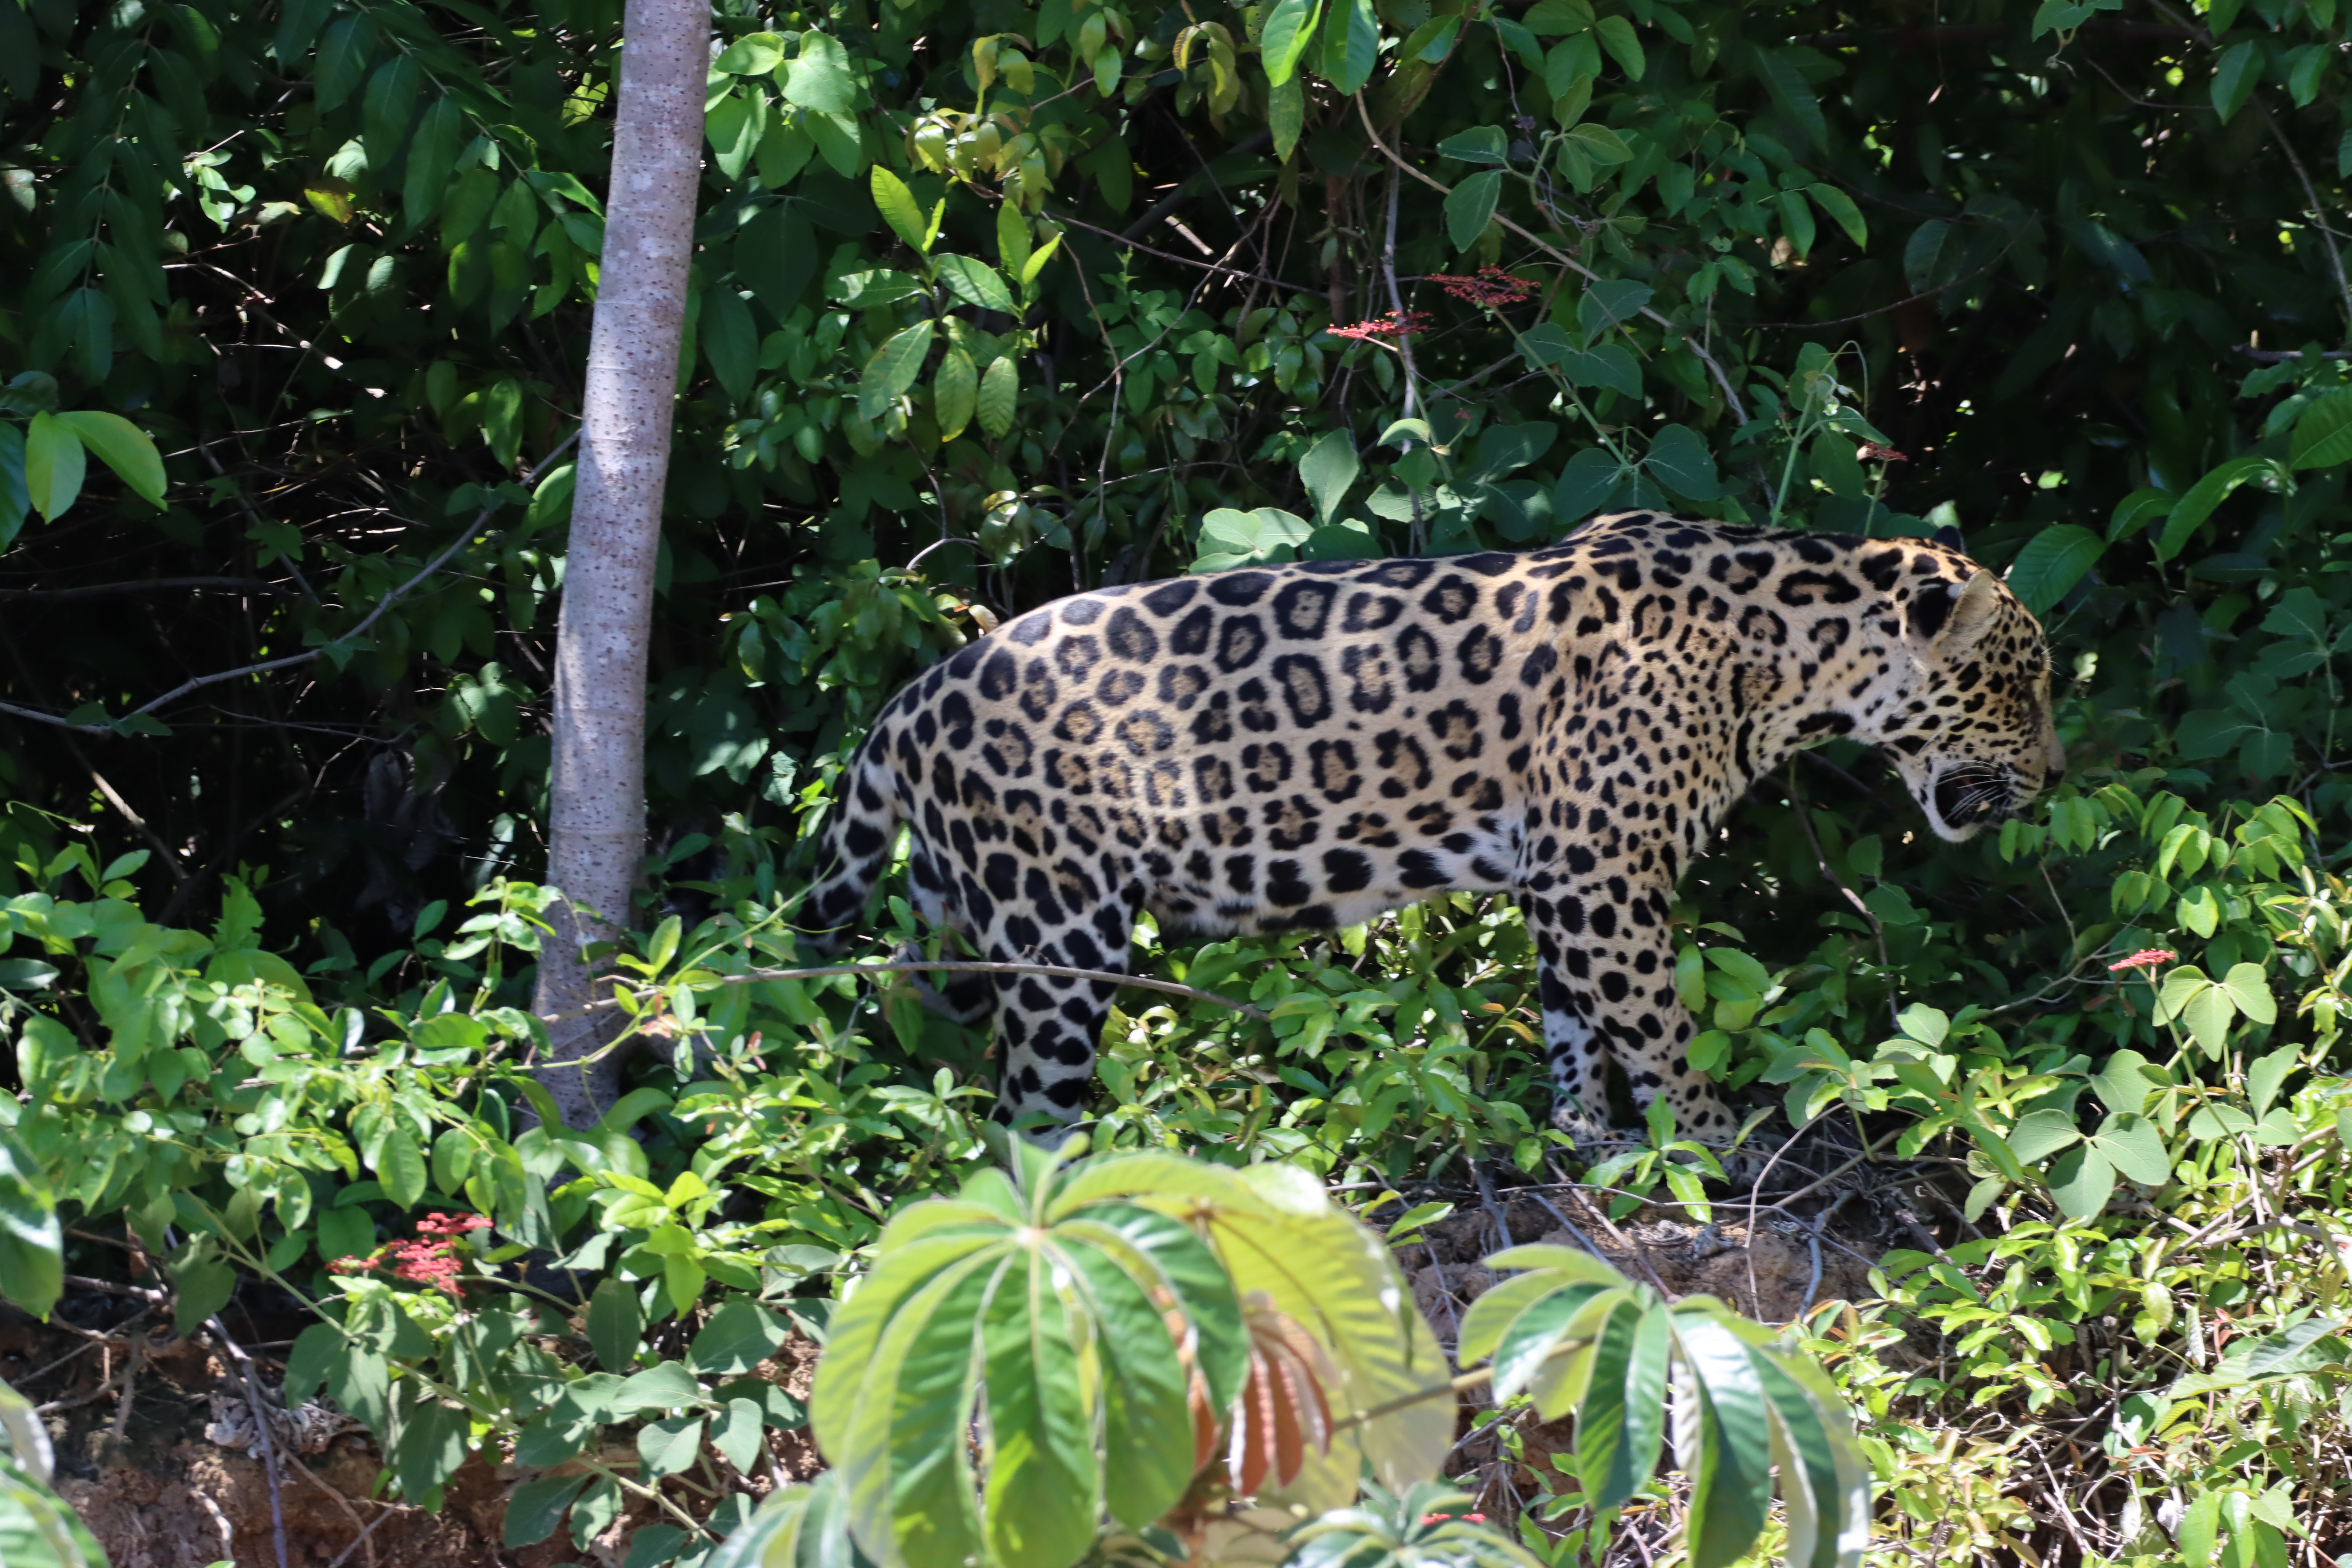
Jaguar: Lua